St. Rose of Lima Roman Catholic Church (Queens)

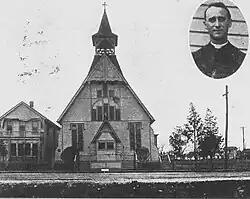
Photograph of the front of the first St. Rose of Lima Roman Catholic Church building that was built in 1886. The photograph was taken in 1906. The inset is of Father Henry F. Murray, who was pastor of St. Rose of Lima from 1900 to 1911.

The first church building, built on Fairview Avenue (modern day Beach 84th Street) and Barry Place, near the Long Island Railroad, was 50 x 100 feet. It could hold 500 worshippers and cost $6,000 to build. A small cul-de-sac in back of the Hammel project marks the site of the first building at present. The first Mass was celebrated in the first building on August 30, 1886.